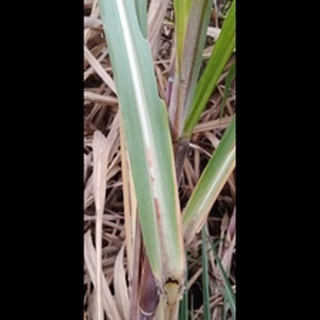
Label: sugarcane_red_rot